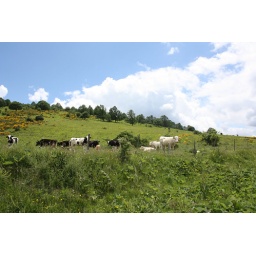
cows like in windows desktop.....